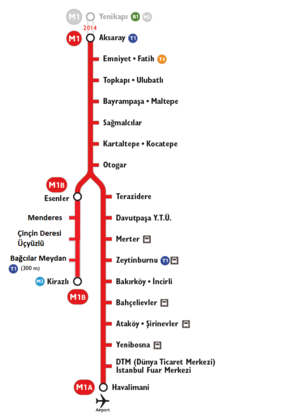
Le métro léger d'Istanbul est un des systèmes de transport en commun desservant la ville d'Istanbul, en Turquie. En 2019, il comprend deux lignes.